Dardani

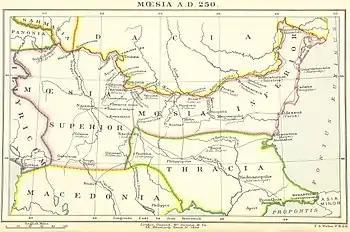
After the division of Roman Moesia into two provinces in 86 AD, the Dardani were located in southern Moesia Superior.

Dardanians continued to fight against Roman proconsuls, and were finally defeated probably by Marcus Antonius in 39 BC or by Marcus Licinius Crassus in 29/8 BC. Under Roman administration they were included in the province of Moesia. After the Roman emperor Domitian divided the province of Moesia into Moesia Superior and Moesia Inferior in 86 AD, the Dardani were located in southern Moesia Superior. Emperor Diocletian later (284) made Dardania into a separate province with its capital at Naissus (Niš). The Romans found an ancient formed economy in Dardania, based on agriculture and animal husbandry, mining and metallurgy, in different handicrafts and in trade. The Romans focused especially in exploitation of mines, same as in other provinces, and in road construction.